Helsinki Central Station

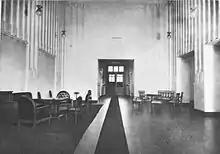
The presidential lounge

The structure of the station building is made of brick. The lower, middle and upper bases of the walls contain steel-reinforced concrete, which is also used in the support structures of the vaults. The facade is made of red granite from Hanko and partly of plaster. The facade facing the railway yard is made of plaster and burnt brick. The roof of the building is made of iron sheet metal. Part of the window frames, the drainpipes and the linings of the eaves on the roof are made of copper sheet metal.